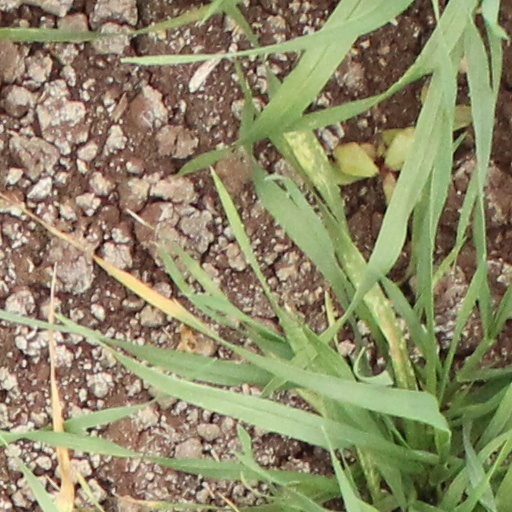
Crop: wheat